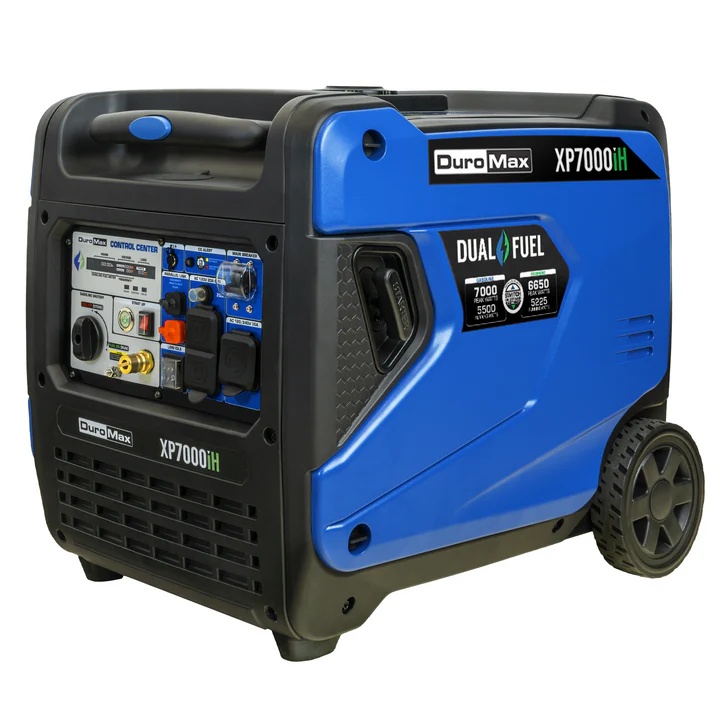
DuroMax XP7000iH 7,000 Watt Portable Dual Fuel iH Inverter Generator w/ CO Alert - PowerGen USA
Introducing the next generation of Dual Fuel inverter power. The DuroMax XP7000iH features 7,000 watts of clean sine wave power in a portable package. Enjoy the freedom of fuel flexibility and run your inverter on either gasoline or propane. The XP7000iH features a state-of-the-art Digital Control Center, so you can monitor power output, load level, and running hours at a glance. XP7000iH SPECIFICATIONS Gasoline Peak Wattage 7,000 Running Wattage 5,500 Running Amperage at 120V 45.83 Running Amperage at 240V 22.92 Runtime at 25% Load 16 Runtime at 50% Load 8 Propane Peak Wattage 6,650 Running Wattage 5,225 Running Amperage at 120V 43.54 Running Amperage at 240V 21.77 Runtime at 25% Load on 40/60/100 lb Tank 13/26/39/43.33 Runtime at 50% Load on 40/60/100 lb Tank 7/14/21/23.33 Engine & Emission Specifications Engine Manufacturer DuroMax Power Equipment Engine Type 4-Stroke Valve Type OHV Engine Cooling Type Forced Air Engine Size 320cc Engine Speed 3600 RPM Starting Type Push Button Electric Start Yes Recoil Start Yes Idle Control Demand Based Variable Idle Fuel Delivery System Carburetor Fuel Types Gasoline and Propane Oil Cooling Type Splash Recommended Oil 10W-30 Recommended Oil Types Blended, Conventional, or Synthetic Oil Capacity 23.7 fluid oz Suggested Propane Tank Size 20 lbs. minimum Automatic Low Oil Shutdown Yes Cylinder Sleeve Boron Cast Iron Bearing Type Stainless Steel Ball Bearing CO Sensor Shutdown Yes EPA Certified Yes Non-California Emissions Compliant Not For Sale to California Panel Specifications GFCI Outlets Yes Battery Switch Yes Volt Meter Digital Hour Meter Yes 5-20R 2 L14-30R 1 Generator Specifications Manufacturer DuroMax Power Equipment Part # XP7000iH Voltage 120/240 Volts Frequency 60 Hertz GFCI Outlets Yes 4 Foot Propane Hose & Regulator Included Winding Material 100% Copper Windings Automatic Voltage Regulator Yes Battery Type 12V SLA Battery Included Yes RV Ready Yes Home Backup Ready Yes Fuel Tank Capacity Gasoline 3 Gallons Fuel Gauge Yes Product Dimensions 25.1"-Long x 19.4"-Wide x 21.38"-High Product Weight 147-lbs Volume @ 25% Load (db) 62 dB UPC 811640017019 Warranty 5 Year Wheel & Handle Kit Included Wheel Diameter 7" What's in the Box? XP7000iH Generator, Oil Funnel, Spark Plug Wrench, Remote Control, Battery Tender, and Owner's Manual
Brand: DUROMAX
Category: Hardware > Power & Electrical Supplies > Generators > Inverter Generators